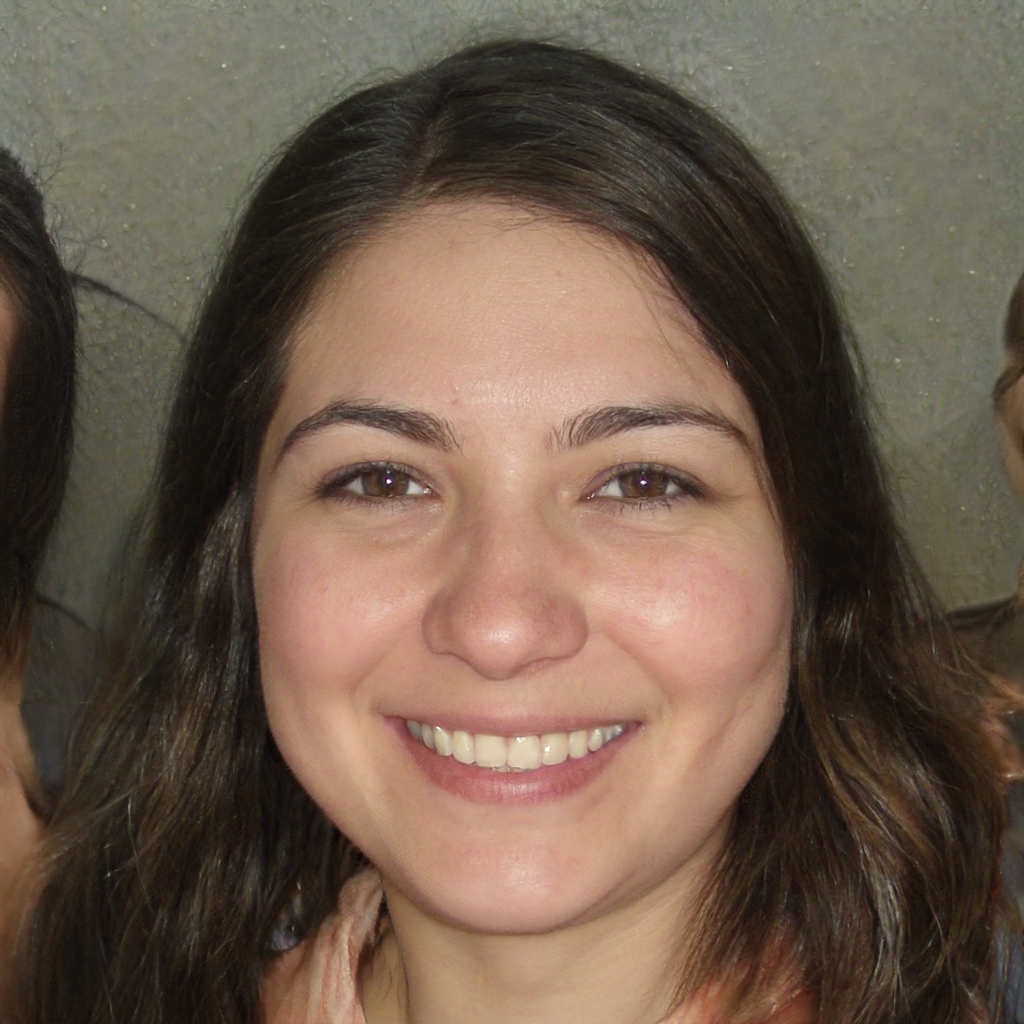
Label: Colored